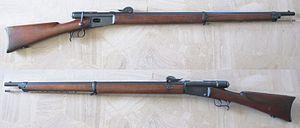
Carabine Vetterli, modèle de 1881
L'appellation fusil Vetterli désigne une série de fusils militaires à répétition et à chargement par la culasse adoptés par l'armée suisse en 1869, où ils remplacent différents modèles de fusils à chargement par bouche, principalement la carabine fédérale 1851, le fusil d'infanterie 1863 et des armes à chargement par la culasse, les Milbank-Amsler 1867 et Peabody 1867. Ils céderont eux-mêmes leur place en 1889 au fusil Schmidt-Rubin. Les fusils Vetterli furent conçus par Johann-Friedrich Vetterli, directeur technique de la Société Industrielle Suisse SIG, à Neuhausen.